Gschwend, Baden-Württemberg

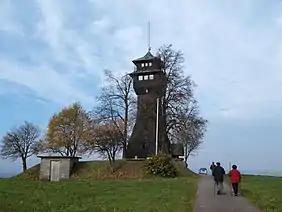

Gschwend has a share in the three natural regions Eastern Swabian Foothills (Östliches Albvorland), Schurwald and Welzheimer Wald, as well as the Swabian-Franconian Mountain Forests (Schwäbisch-Fränkische Waldberge), all of which belong to the Swabian Keuper-Lias Lands. The municipality lies between the Welzheimer Wald and Frickenhofer Höhe in the Swabian-Franconian Forest Nature Park, on the "Gschwender" Rot, a left tributary of the Lein river.